Ermioni

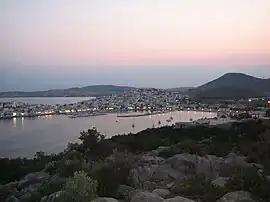

Ermioni (Greek: ; Ancient Greek: Hermione ) is a small port town and a former municipality in Argolis, Peloponnese, Greece on the Argolid Peninsula. Since the 2011 local government reform it is part of the municipality Ermionida, of which it is a municipal unit. The municipal unit has an area of 168.180 km. It is a popular tourist resort.